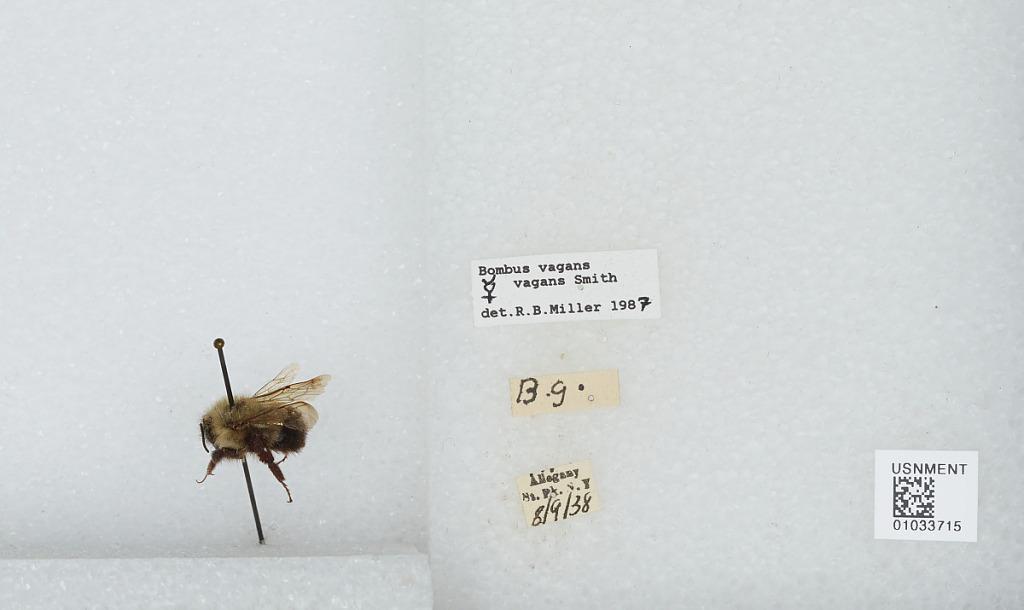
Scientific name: Bombus (Pyrobombus) vagans vagans Smith
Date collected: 1938-8-9
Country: United States
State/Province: New York
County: Cattaraugus
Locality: Allegany State Park
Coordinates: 42.0997, -78.7492
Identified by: Miller, R. B.